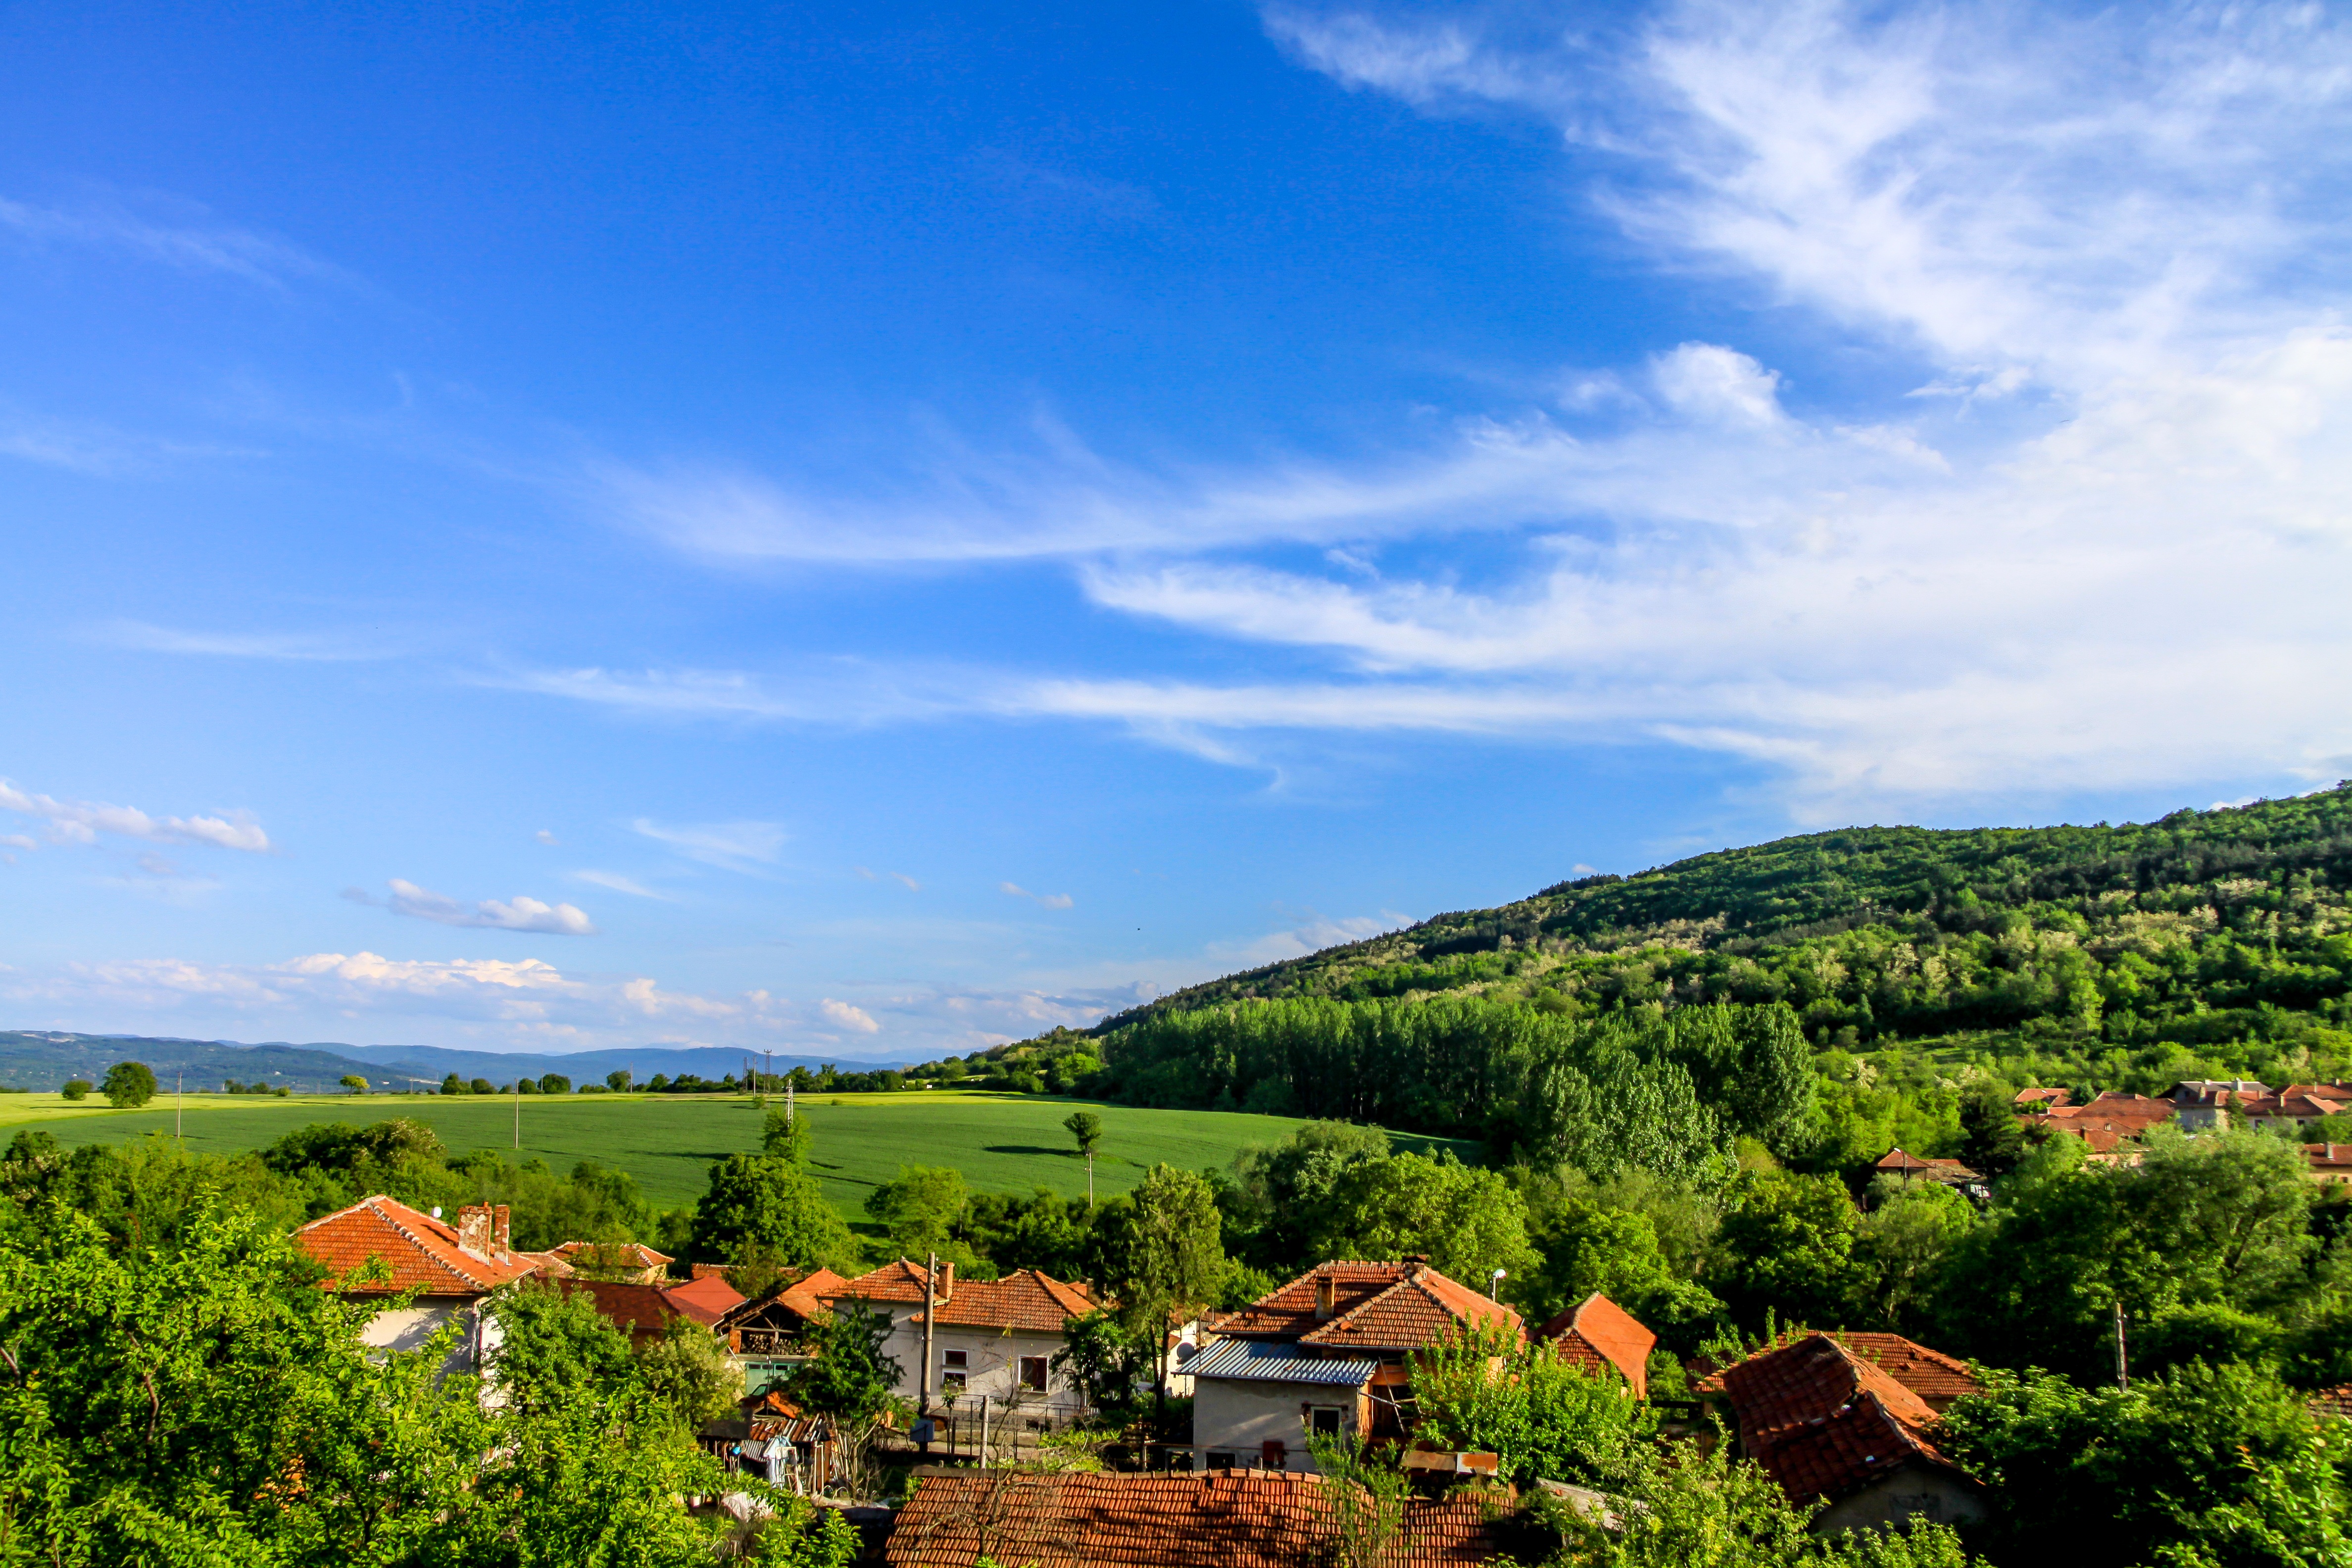
landscape, nature, horizon, mountain, cloud, sky, field, meadow, hill, valley, mountain range, panorama, vacation, travel, green, freedom, agriculture, tourism, plain, plateau, beautiful, natural beauty, ecosystem, bulgaria, rural area, beautiful landscape, mountainous landforms